CERN-MEDICIS

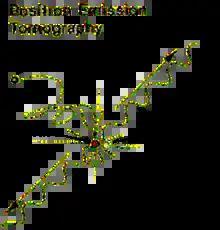
Positron Emission of Fluorine-18

Positron emission tomography (PET) is an imaging technique, using radioisotopes also most often produced with a cyclotron. They are injected into the patient, accumulating in the target tissue, and decays through positron emission. The positron annihilates with an electron nearby which results in the emission to two gamma rays (photons) in opposite directions. A PET camera detects these rays and can determine quantitative information about the target tissue.